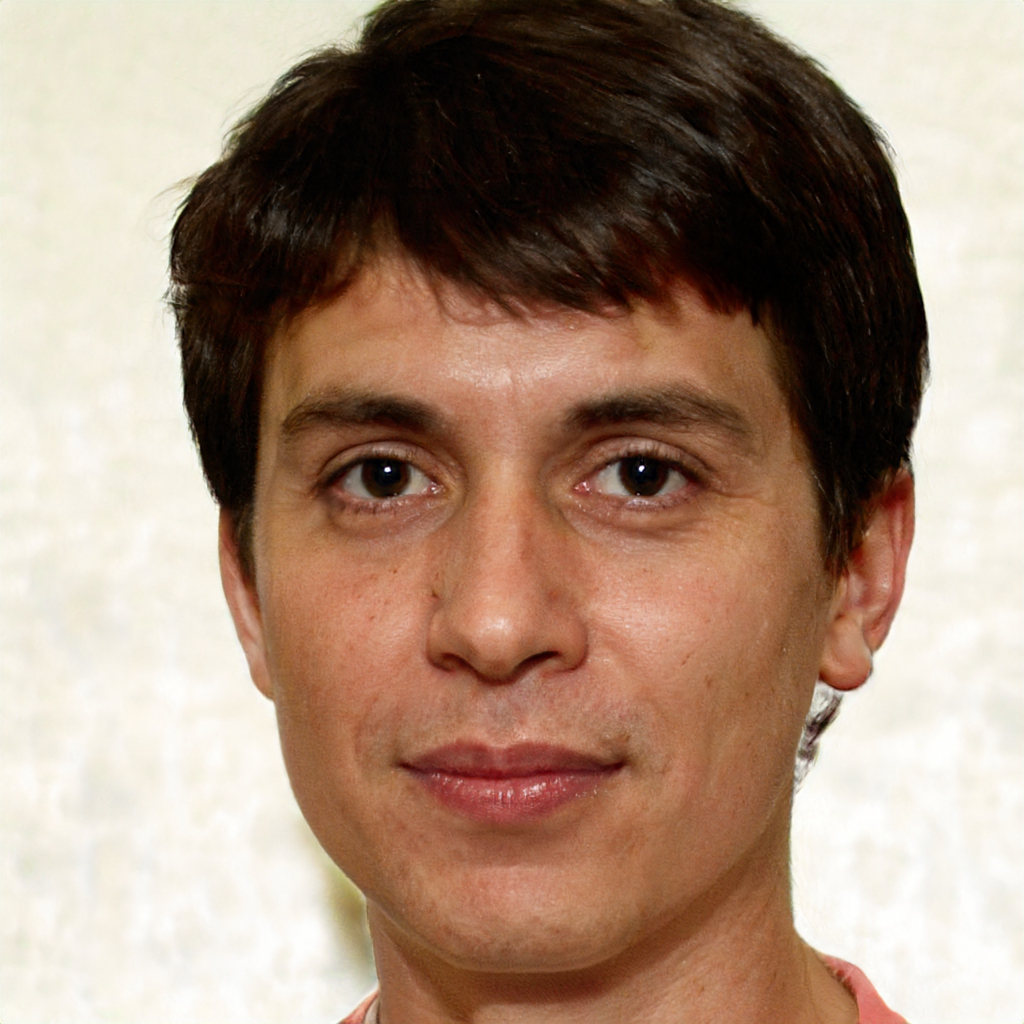
Gender: Male